Lizzie Holmes

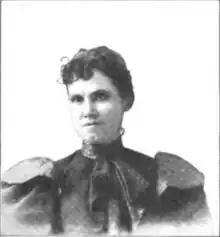

Lizzie Holmes (Hunt; after first marriage, Swank; after second marriage, Holmes; pen name, May Huntley; December 21, 1850 – August 8, 1926) was an American anarchist, writer, and organizer of Chicago's working women during the late 19th century in the United States. She was a key figure in Chicago's labor movement in the years just preceding the Haymarket affair, during which she worked with and played a leading role in a range of unions including the Knights of Labor and the International Working People's Association. Prior to becoming a labor organizer, she worked as a school teacher and music instructor in Ohio.